Rock-cut complex of San Liberatore

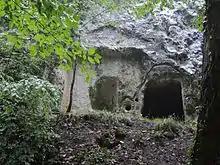
View of the complex

Complesso rupestre di San Liberatore (Italian for "Rock-cut complex of Saint Liberator") is a rock-cut architecture located in Serramonacesca, Province of Pescara (Abruzzo, Italy).